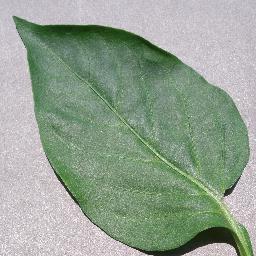
Label: Pepper,_bell___healthy